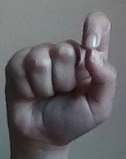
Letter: fa